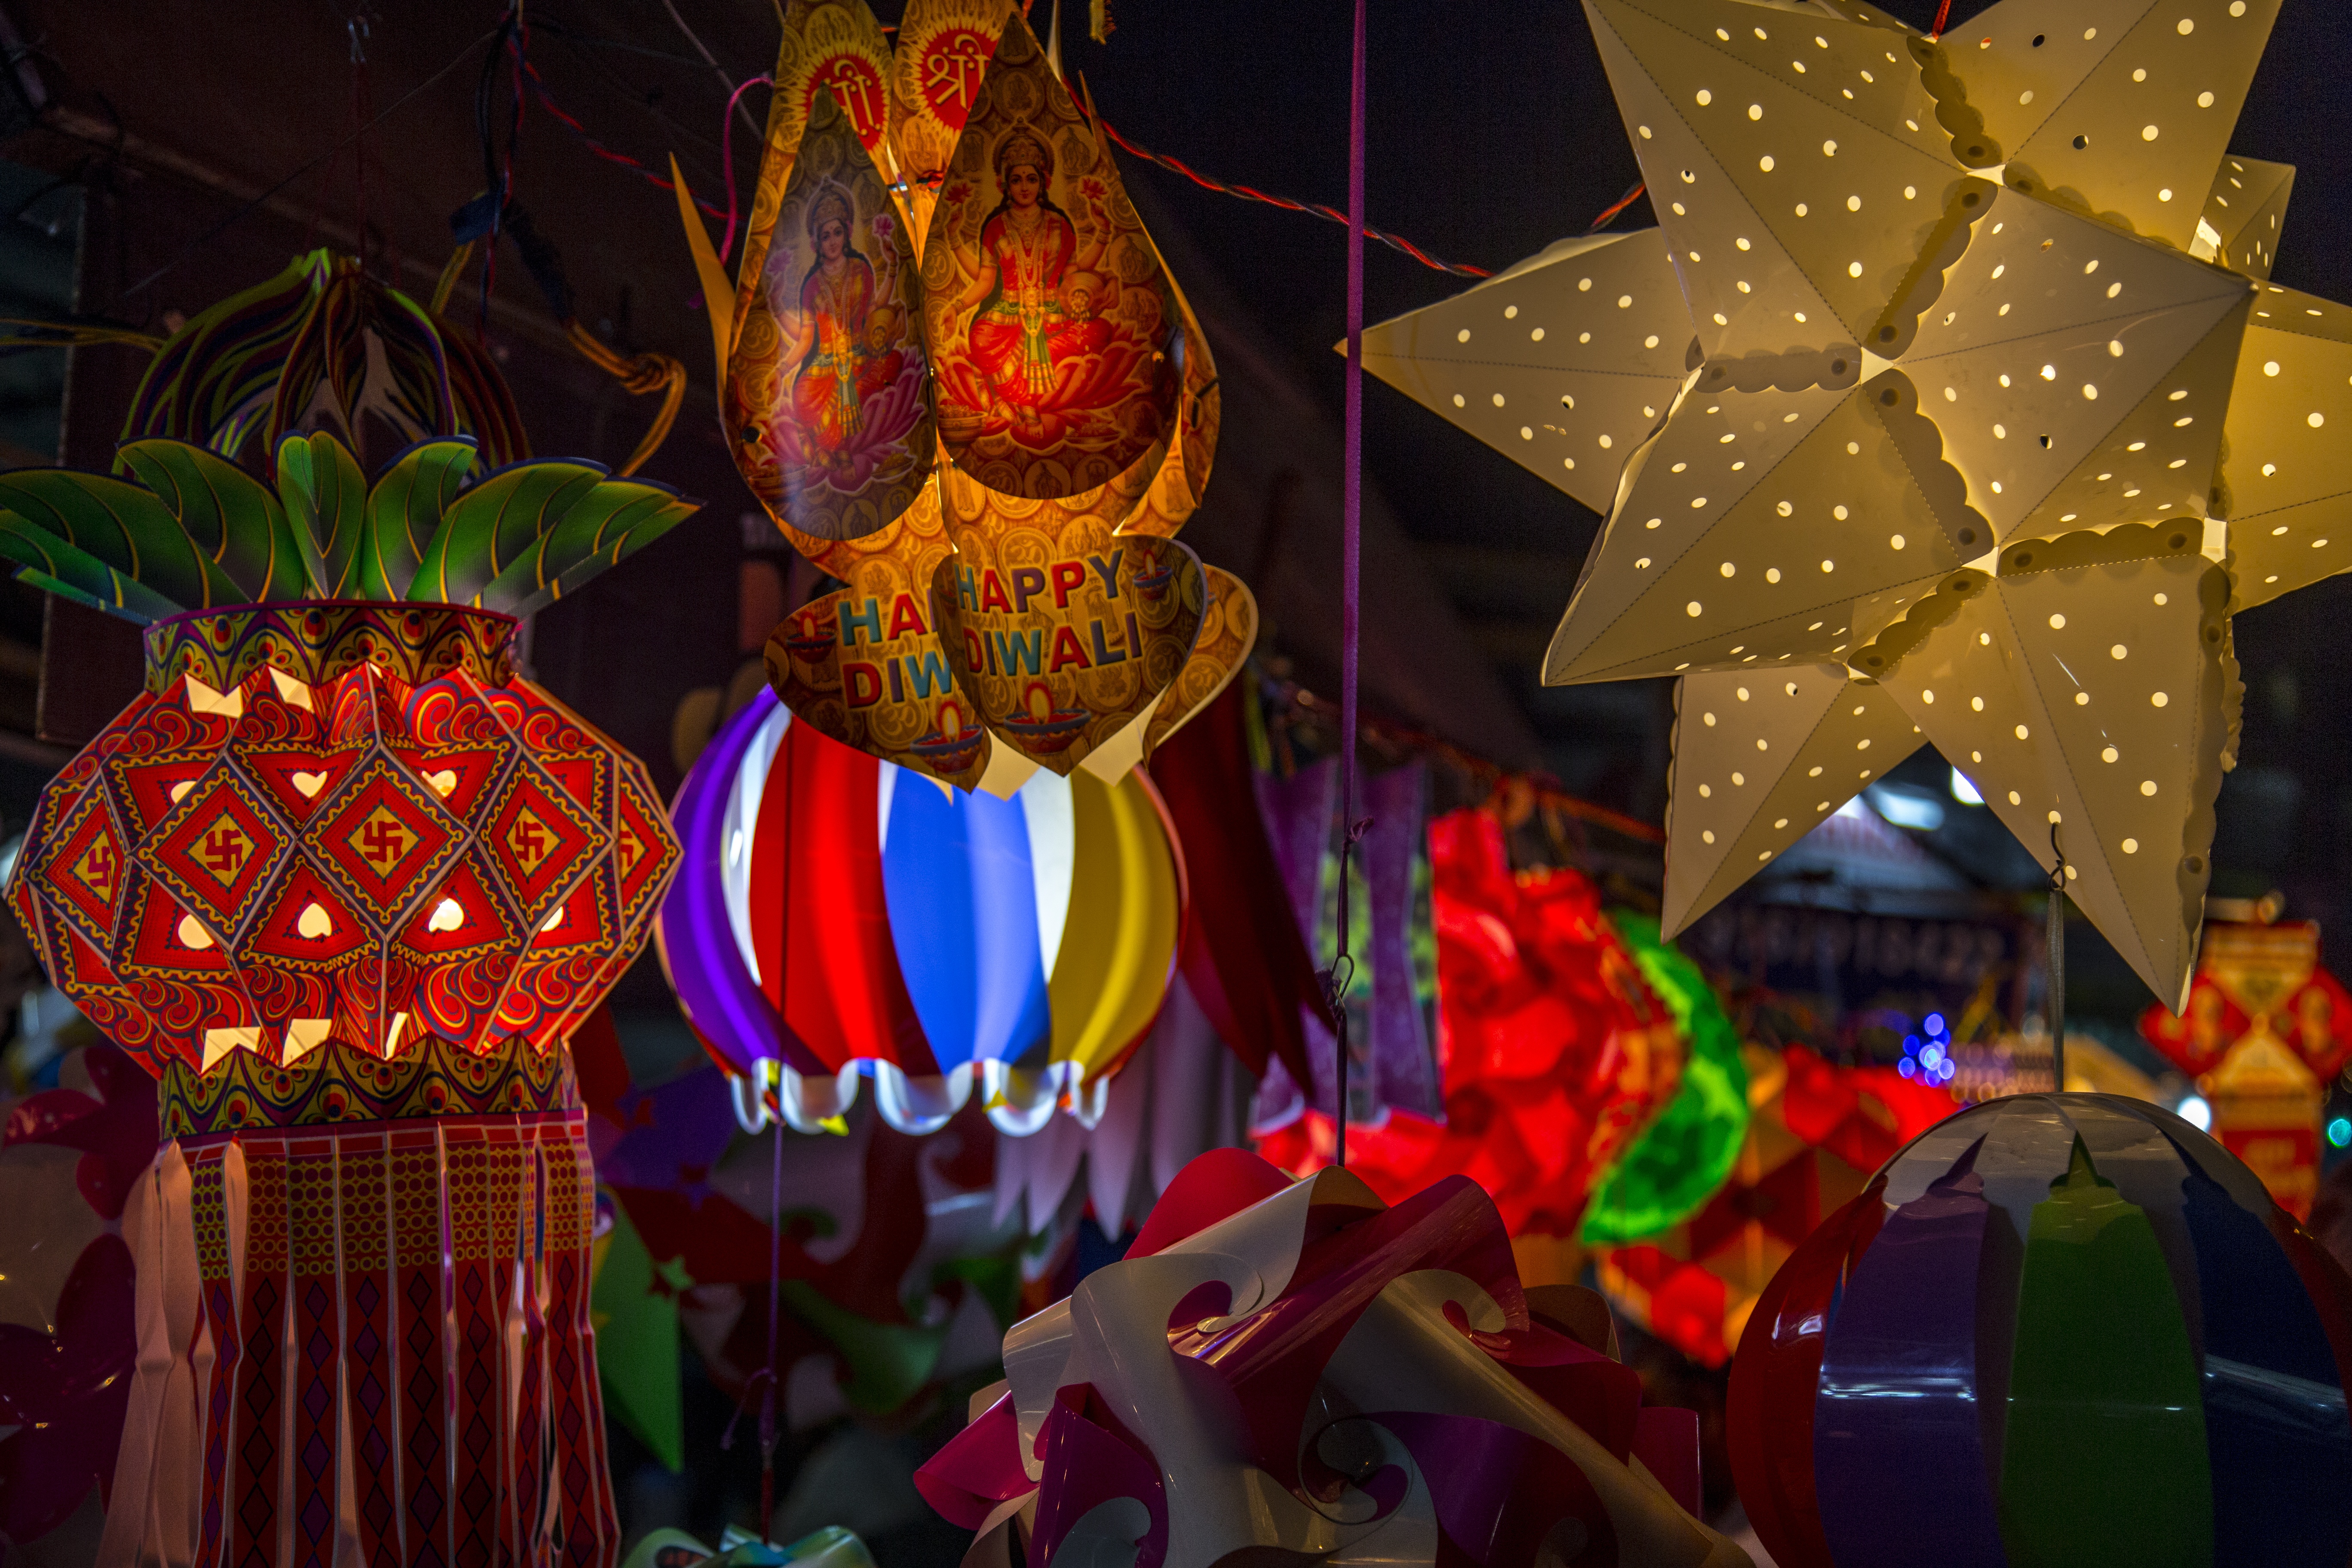
celebration, decoration, lantern, color, holiday, religion, lamp, christmas, spiritual, festive, religious, festival, lights, happy, culture, hindu, indian, diwali, deepawali, auspicious, traditional, hinduism, mid autumn festival